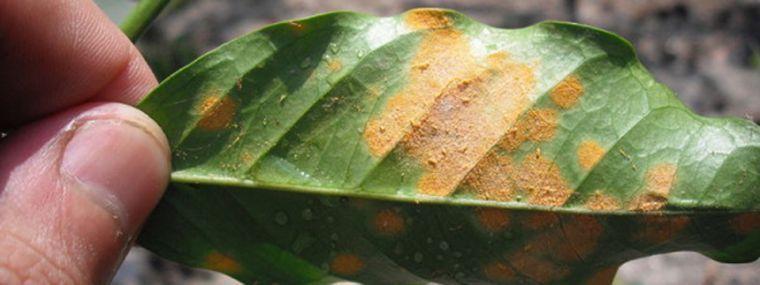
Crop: unknown
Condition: coffee_coffee_rust